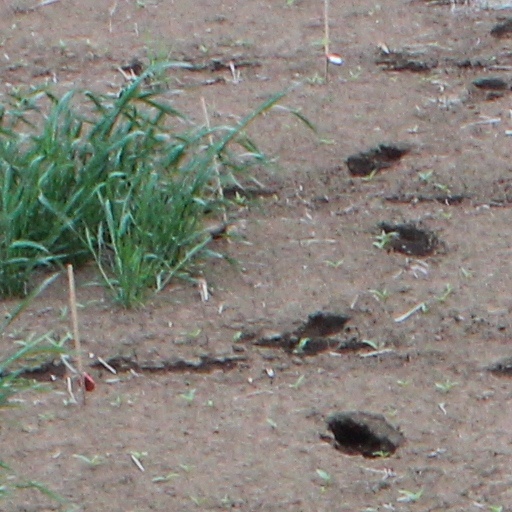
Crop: wheat